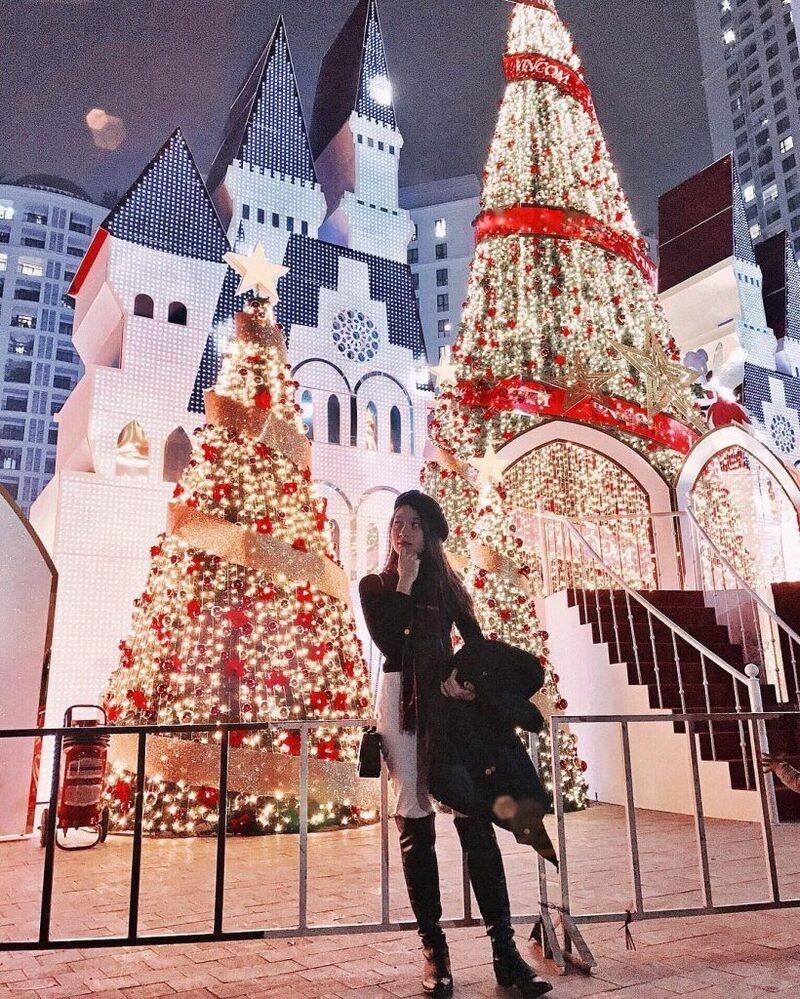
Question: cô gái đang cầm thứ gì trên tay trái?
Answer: cô gái đang cầm một chiếc áo khoác